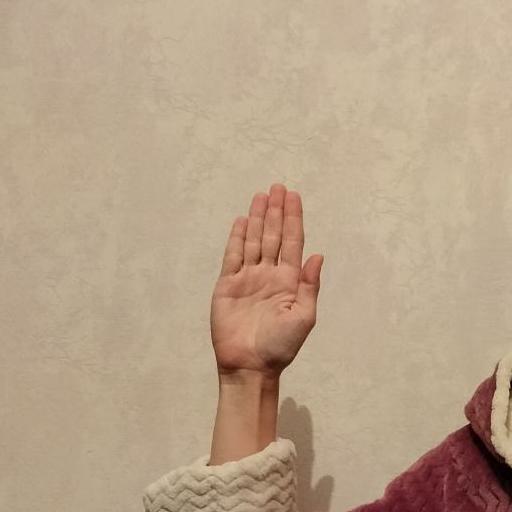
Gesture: stop